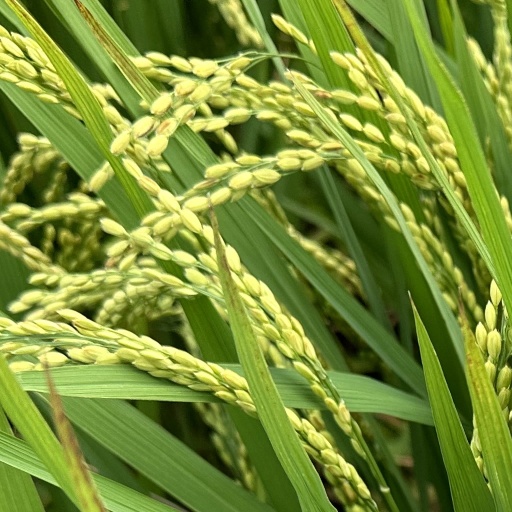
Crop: rice